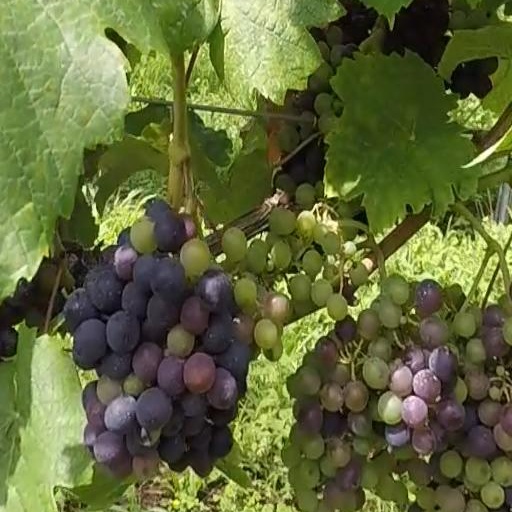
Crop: grape